Babuvirus

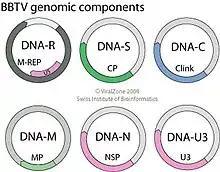
Genome map of species Banana bunchy top virus (BBTV) showing six segments.

Viruses in the genus "Babuvirus" are non-enveloped, with icosahedral and round geometries, and T=1 symmetry. The diameter is around 18-19 nm.